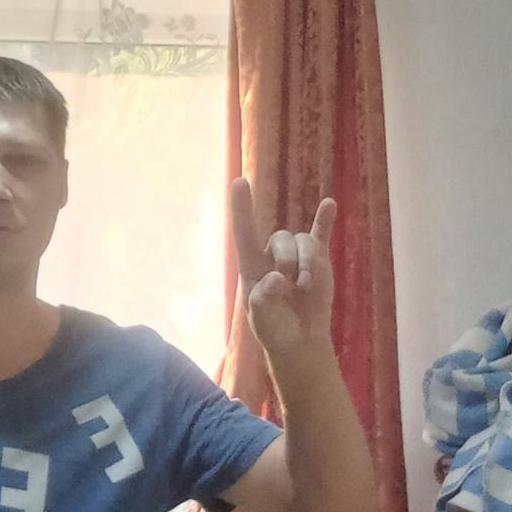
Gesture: rock